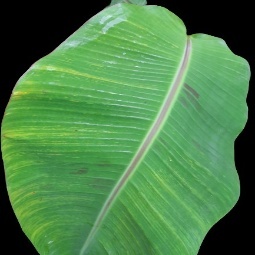
Label: Calcium